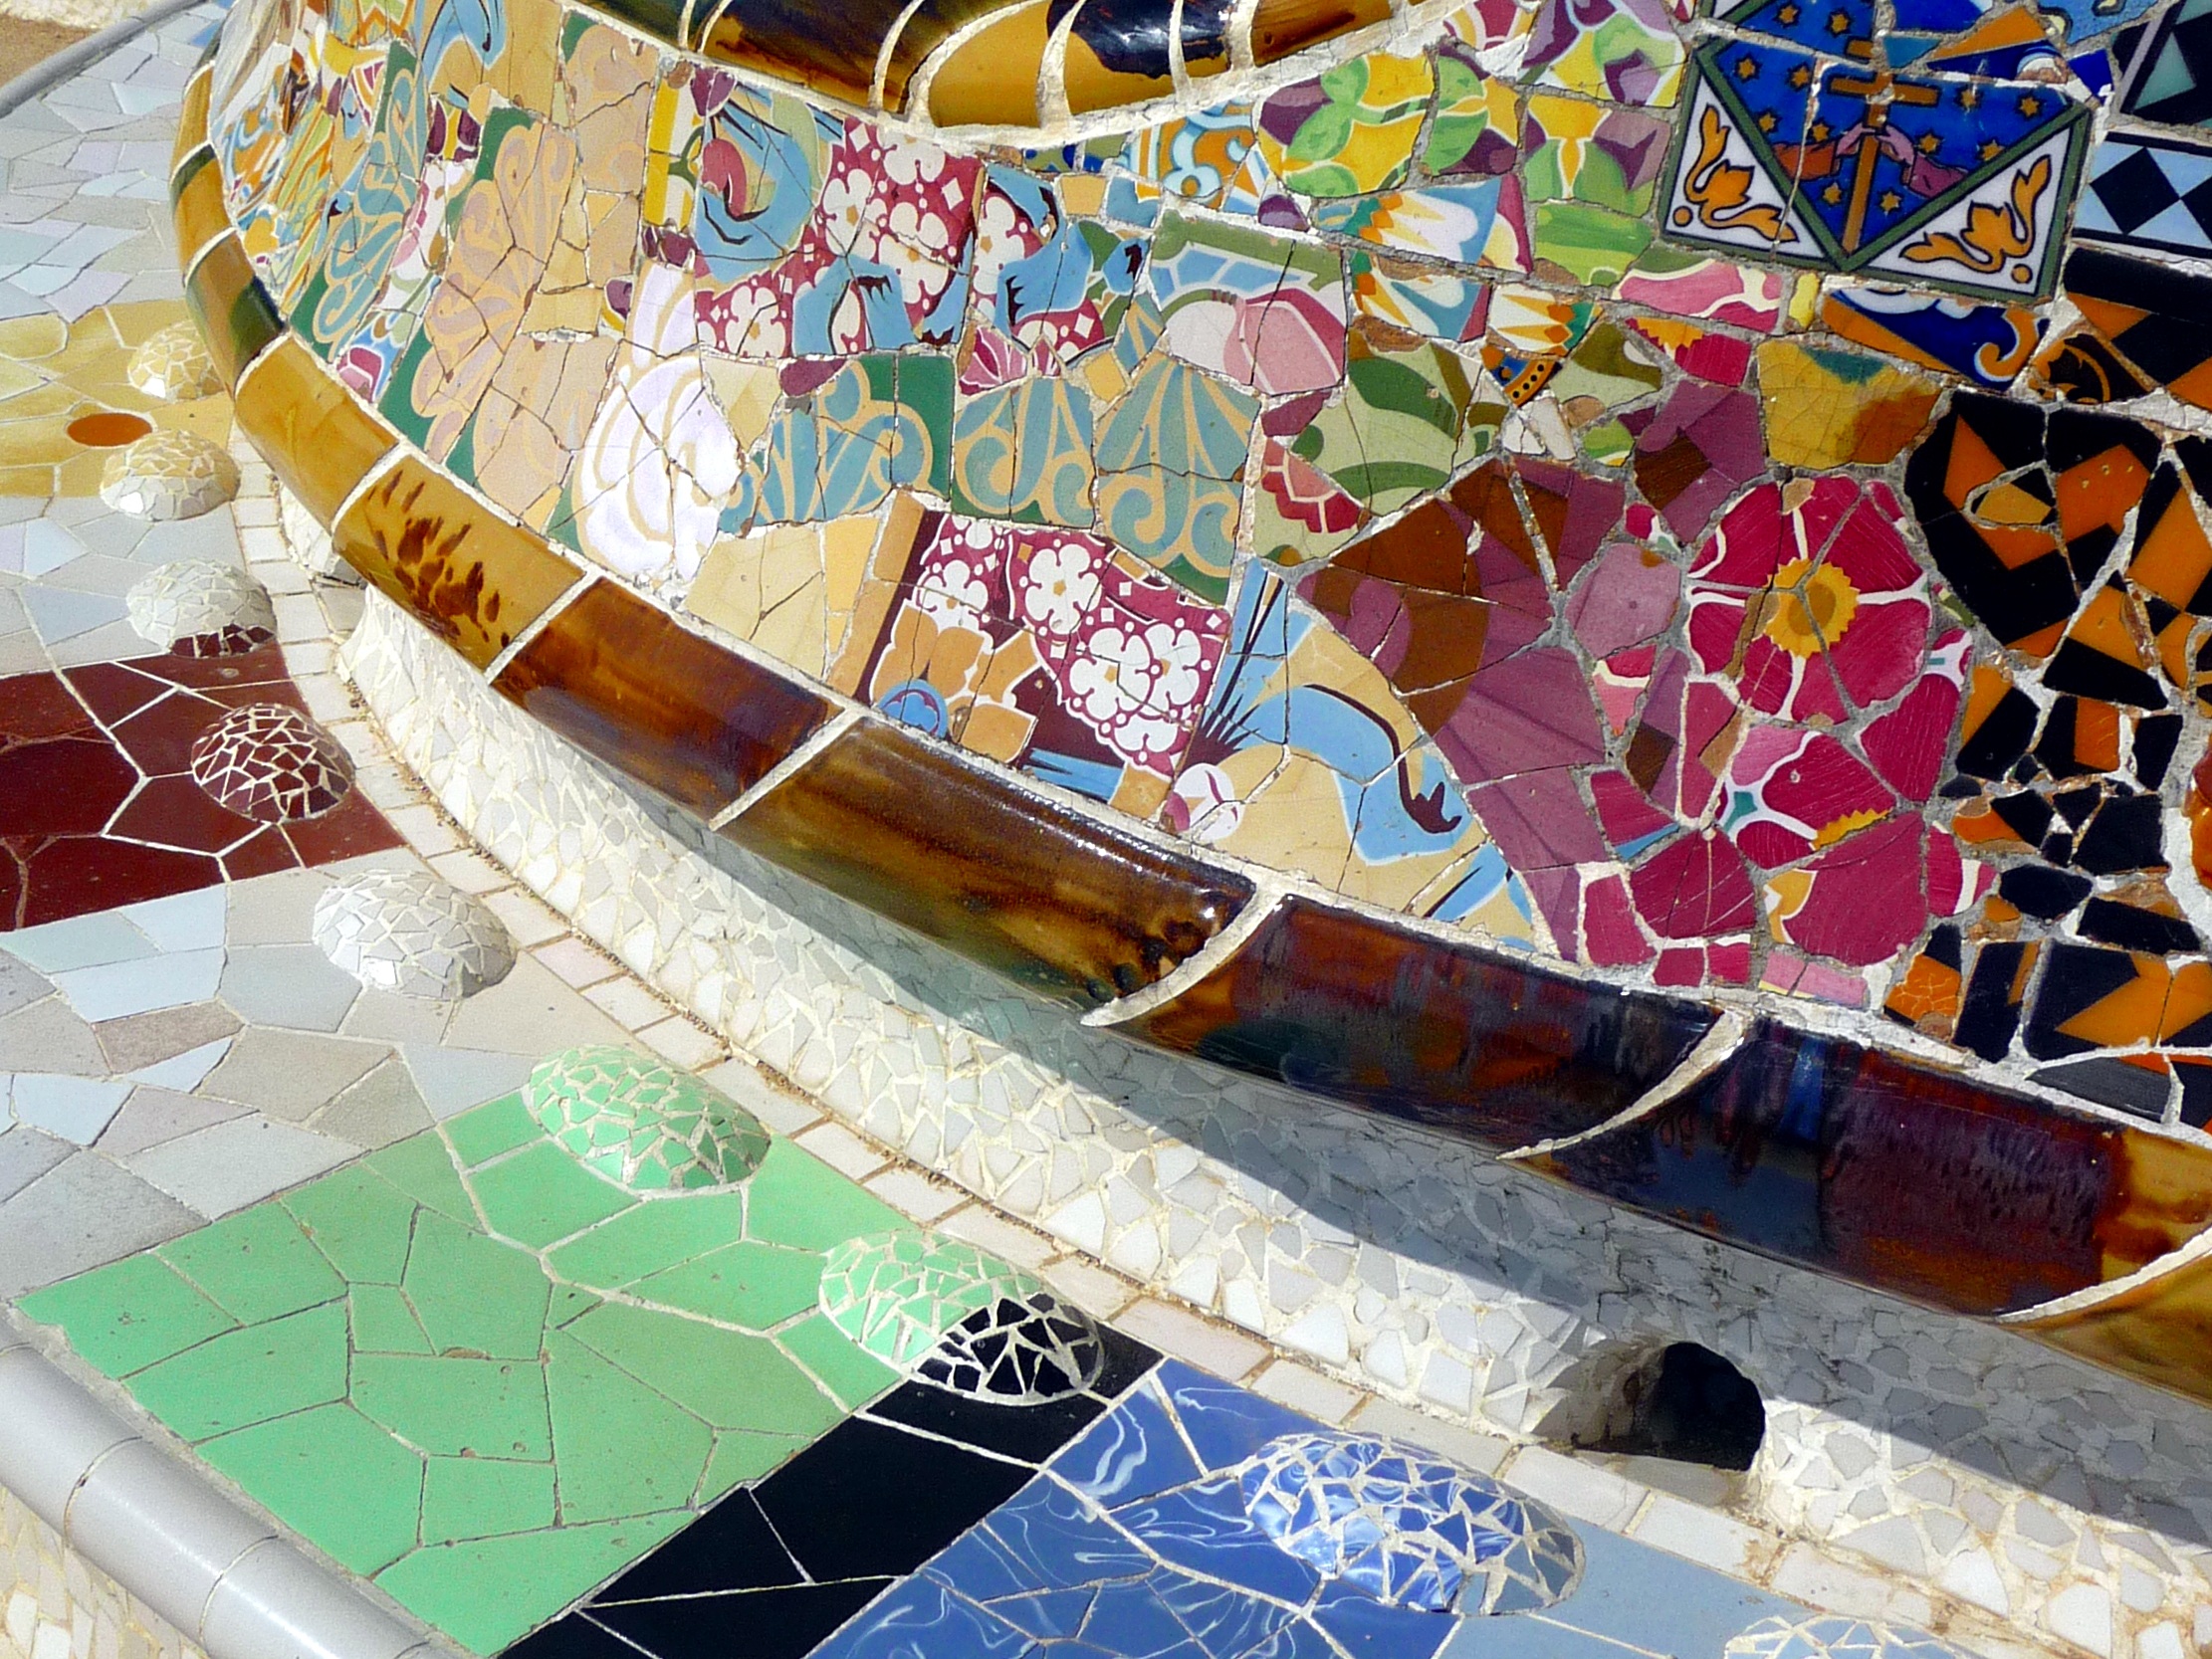
bench, window, glass, pattern, color, barcelona, art, design, mosaic, mural, modern art, flooring, guel park